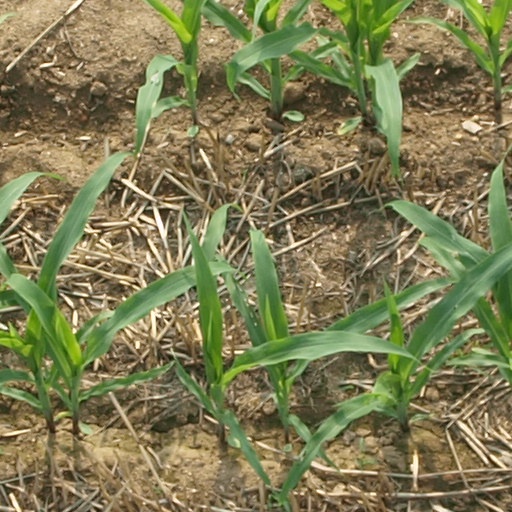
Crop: maize; corn